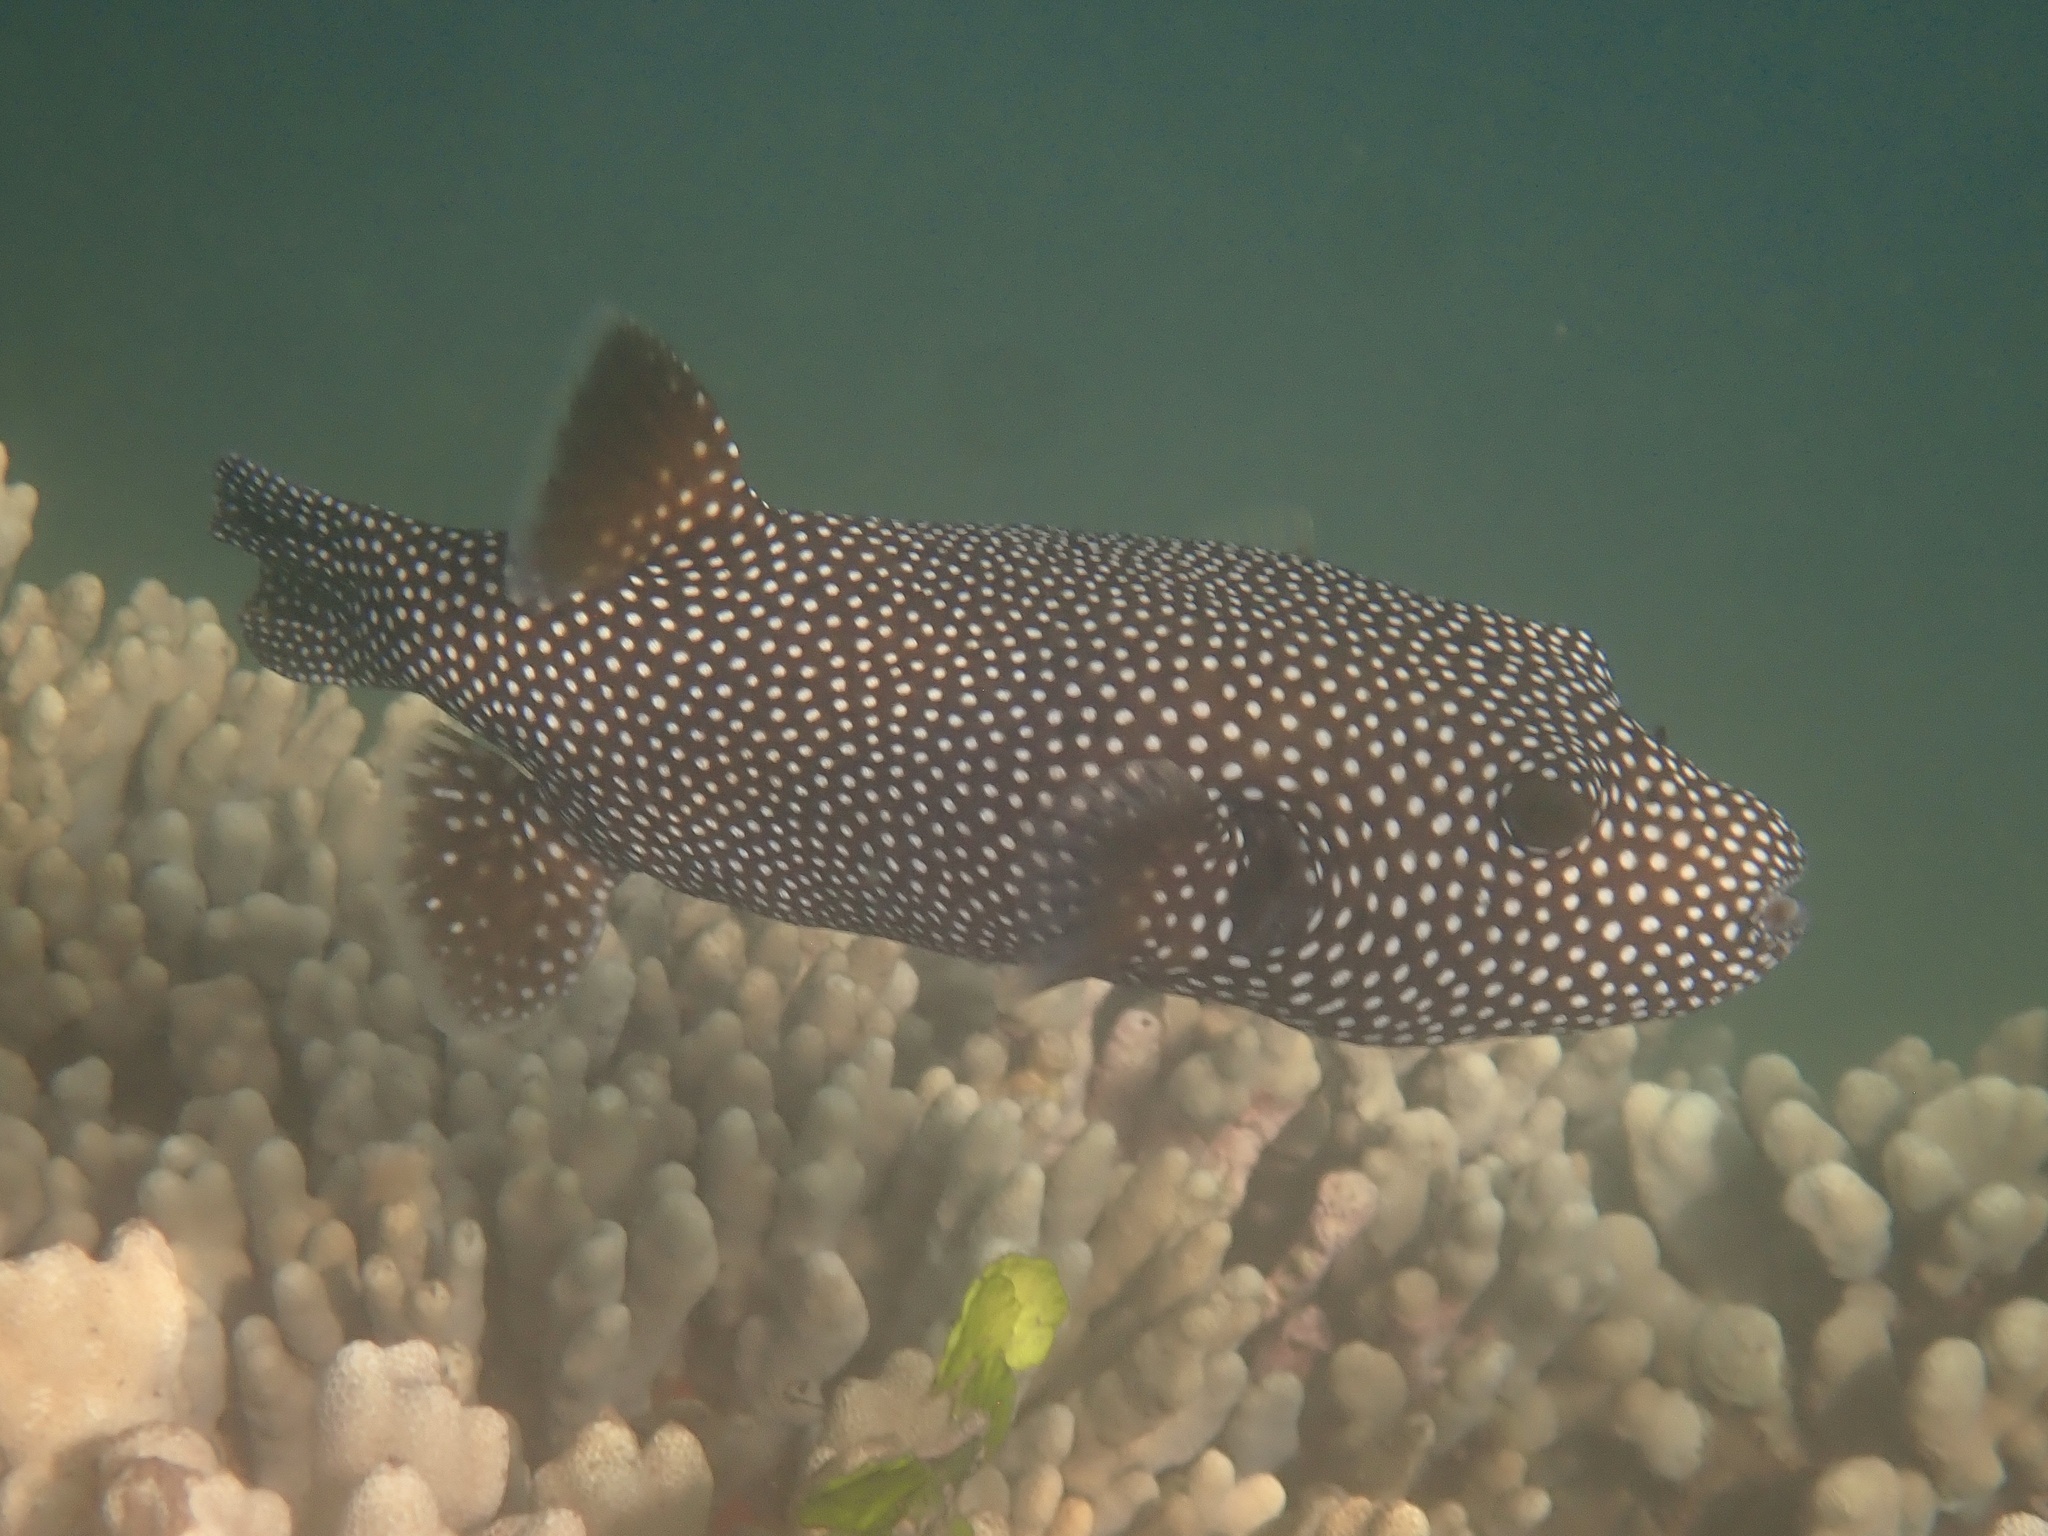
Arothron meleagris (Guineafowl Puffer)